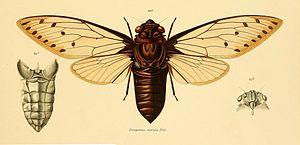
La cigale Megapomponia merula est une espèce d'insecte de l'ordre des hémiptères, de la famille des Cicadidae, de la sous-famille des Cicadinae et du genre Megapomponia.
Megapomponia est un genre d'insectes hémiptères de la famille des Cicadidae et de la sous-famille des Cicadinae. Ce genre rassemble les espèces de cigales les plus grandes au monde.